Ovansjö Runestones

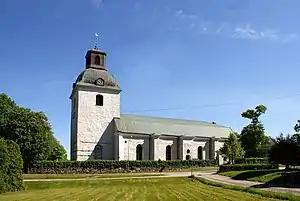
The church at Ovansjö.

The Ovansjö Runestones are two Viking Age memorial runestones and fragments of a third that were found in a church in Ovansjö, which is east of Kungsgården, Gävleborg County, Sweden, which was in the historic province of Gästrikland.